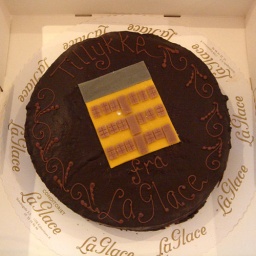
My office in cake